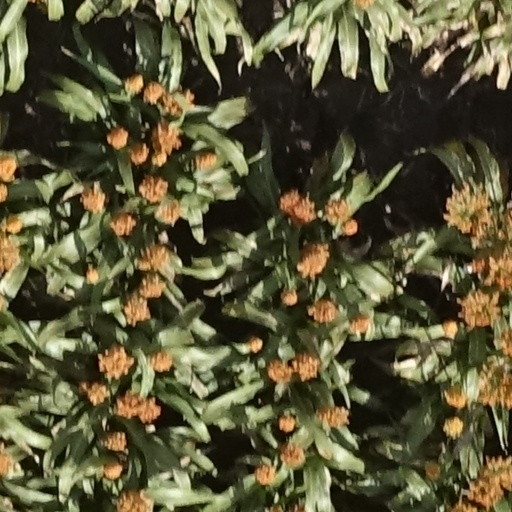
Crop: sorghum